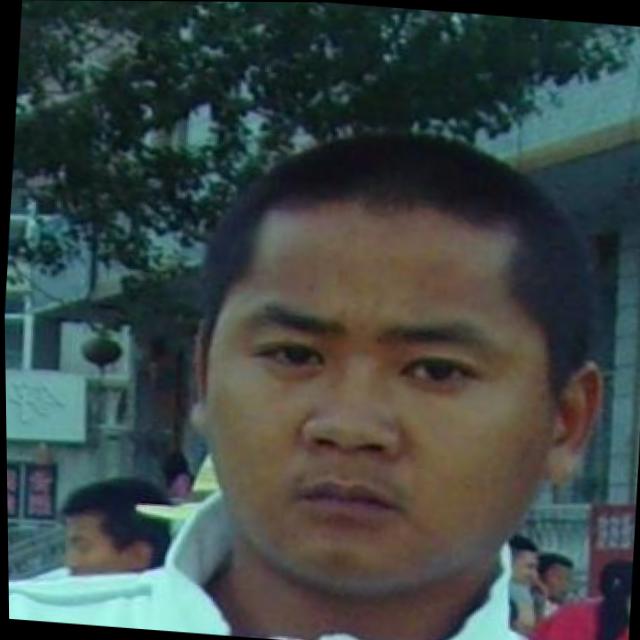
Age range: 21-44